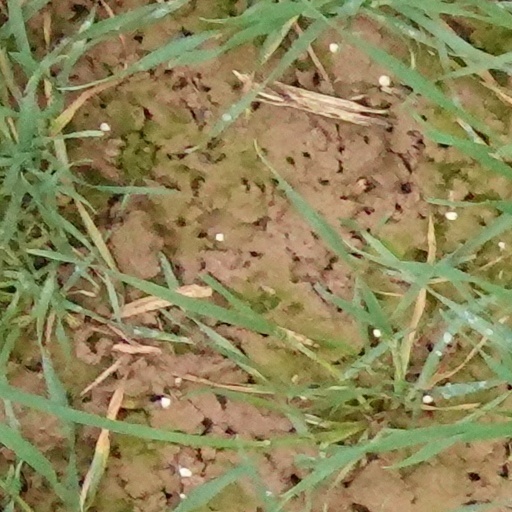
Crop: wheat